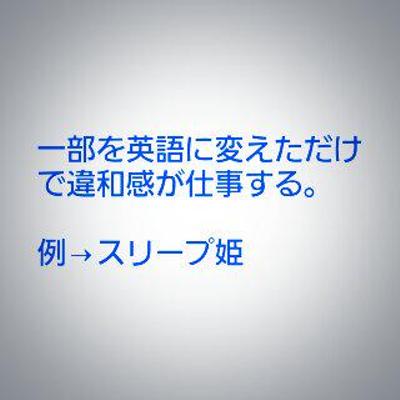
回答: 中山マッスルん